Problem of religious language

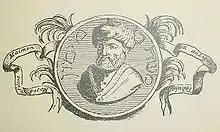
18th-century depiction of Maimonides, who developed the "via negativa"

The "via negativa", or apophatic theology, is an approach to religious language based on refraining from describing God, or describing God in terms of what he is not. For example, Jewish philosopher Maimonides believed that God can only be ascribed negative attributes, a view based on two fundamental Jewish beliefs: that the existence of God must be accepted, and that it is forbidden to describe God. Maimonides believed that God is simple and so cannot be ascribed any essential attributes. He therefore argued that statements about God must be taken negatively, for example, "God lives" should be taken as "God does not lack vitality". Maimonides did not believe that God holds all of his attributes perfectly and without impairment; rather, he proposed that God lies outside of any human measures. To say that God is powerful, for example, would mean that God's power is beyond worldly power, and incomparable to any other power. In doing so, Maimonides attempted to illustrate God's indescribable nature and draw attention to the linguistic limits of describing God.